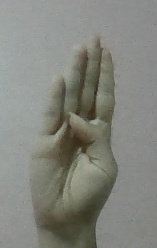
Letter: kaaf